Dragon Quest Champions

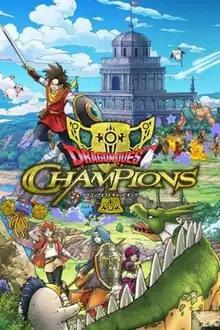

Dragon Quest Champions was a 2023 action role-playing game developed by Omega Force and published by Square Enix for Android and iOS. An entry in the "Dragon Quest" series, it was released free-to-play in Japan. The game follows an adventurer who joins the Heroic Martial Arts Tournament, seeking to become the new hero of the land and find their lost father. The game was shutdown on June 30, 2024.